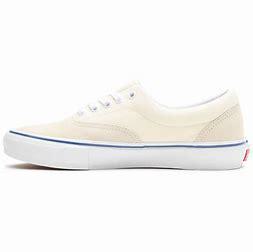
Brand: Vans
Model: Era Skate